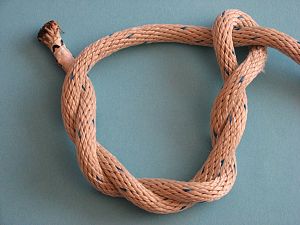
Tømmerstik
Et tømmerstik.
Et tømmerstik er et knob som kan binde et reb sammen med et cylindrisk objekt. Knobet bliver holdt stramt, så længe der er spænding på rebet, men det bliver let åbnet, selv efter stor belastning, når spændingen fjernes.